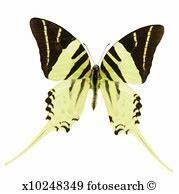
Label: farfalla